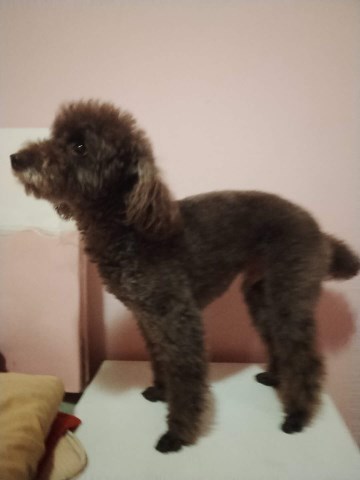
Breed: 7449-n000128-teddy